George Saliba

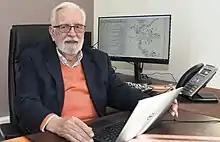

George Saliba (Arabic: جورج صليبا) is a Lebanese-American historian who is Professor of Arabic and Islamic Science at the Department of Middle Eastern, South Asian, and African Studies, Columbia University, New York, where he has been since 1979. Saliba is currently the founding director of the Farouk Jabre Center for Arabic & Islamic Science & Philosophy and the Jabre-Khwarizmi Chair in the History Department.